Great Oulu fire of 1882

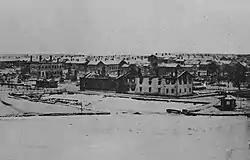
Oulu lying in ruins after the fire

The great Oulu fire of 1882 was a conflagration that started in the basement of the pharmacy on the corner of Kirkkokatu and Pakkahuoneenkatu on the evening of 2 November, destroying 27 buildings along Hallituskatu and Pakkahuoneenkatu in downtown Oulu, Finland, amongst them the city-owned Seurahuone. The basement was used to store gasoline and other flammable materials, which led to the fire quickly raging out of control. It headed towards the Oulu River and destroyed the salt and grain warehouses along its shoreline. The fire brigade, however, managed to keep the fire from spreading to the packhouse.